America's Music: The Roots of Country

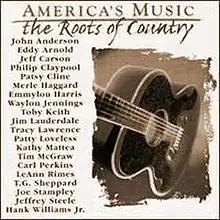
Soundtrack cover

America's Music: The Roots of Country is a 1996 three-part, six episode documentary about the history of American country music directed by Tom Neff and Jerry Aronson and written by Neff and Robert K. Oermann. The film touches on many of the styles of music that make up country music, including: Old-time music, Cajun music, Folk music, Rockabilly, Western music, Western swing, the Bakersfield sound, Honky-tonk and the Nashville sound. Country music artist and actor Kris Kristofferson narrates the three-part series.